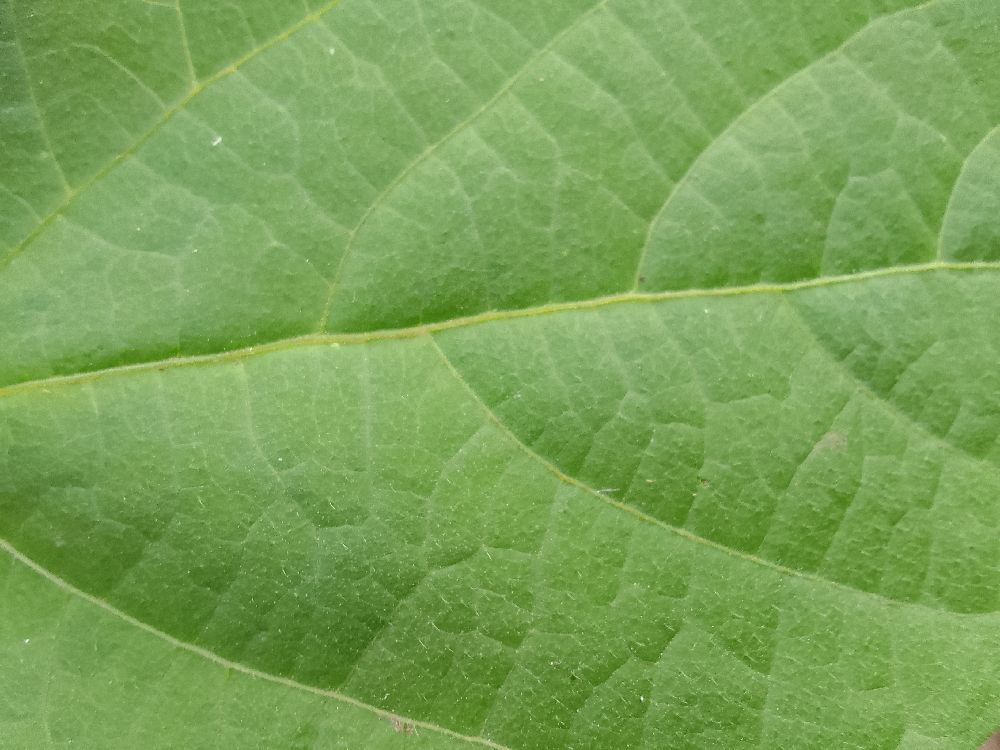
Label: healthy